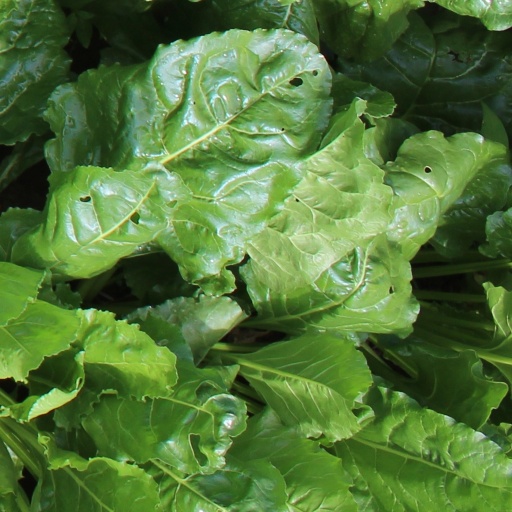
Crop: sugar beet